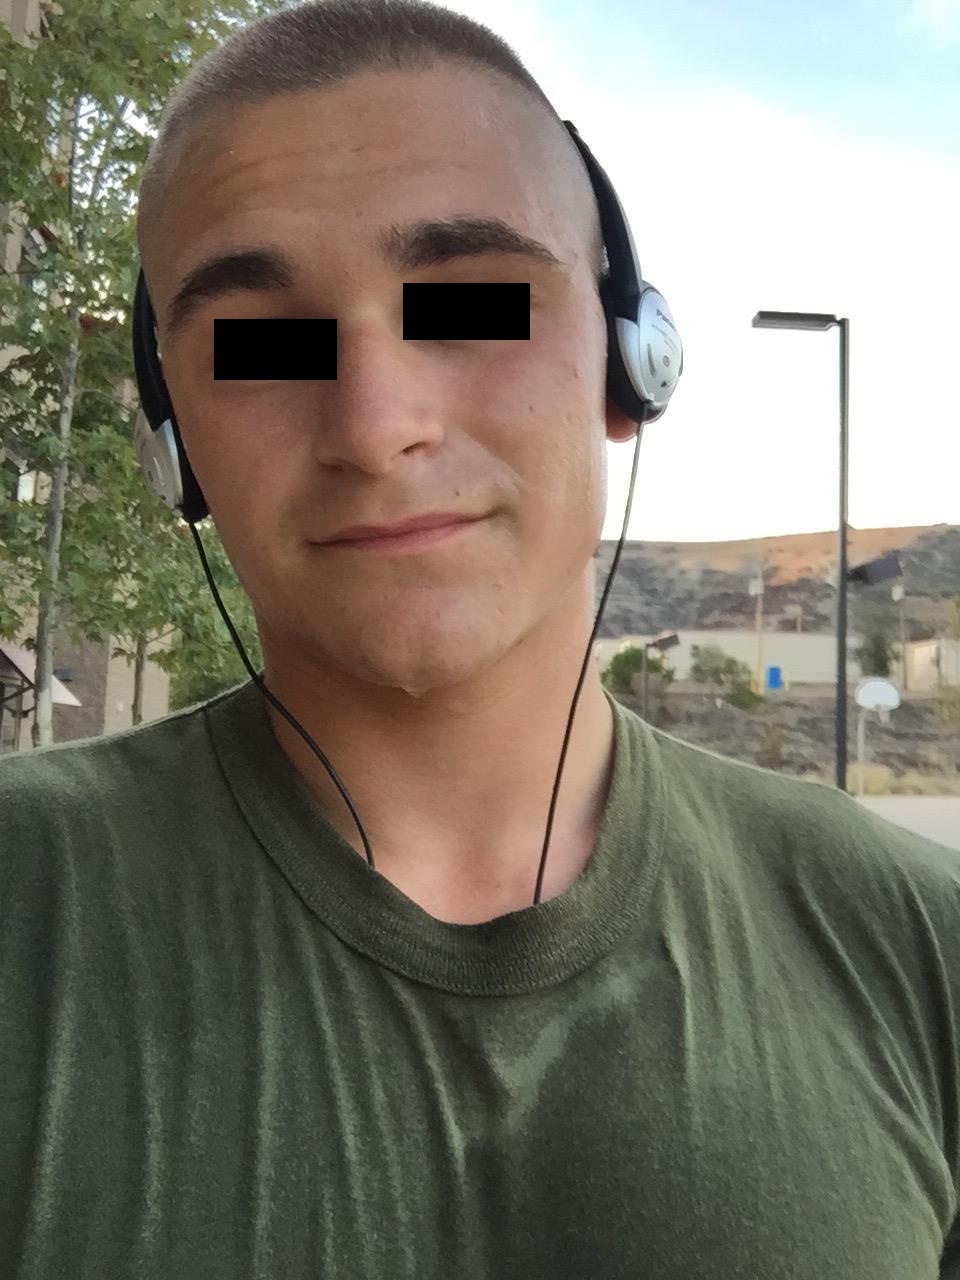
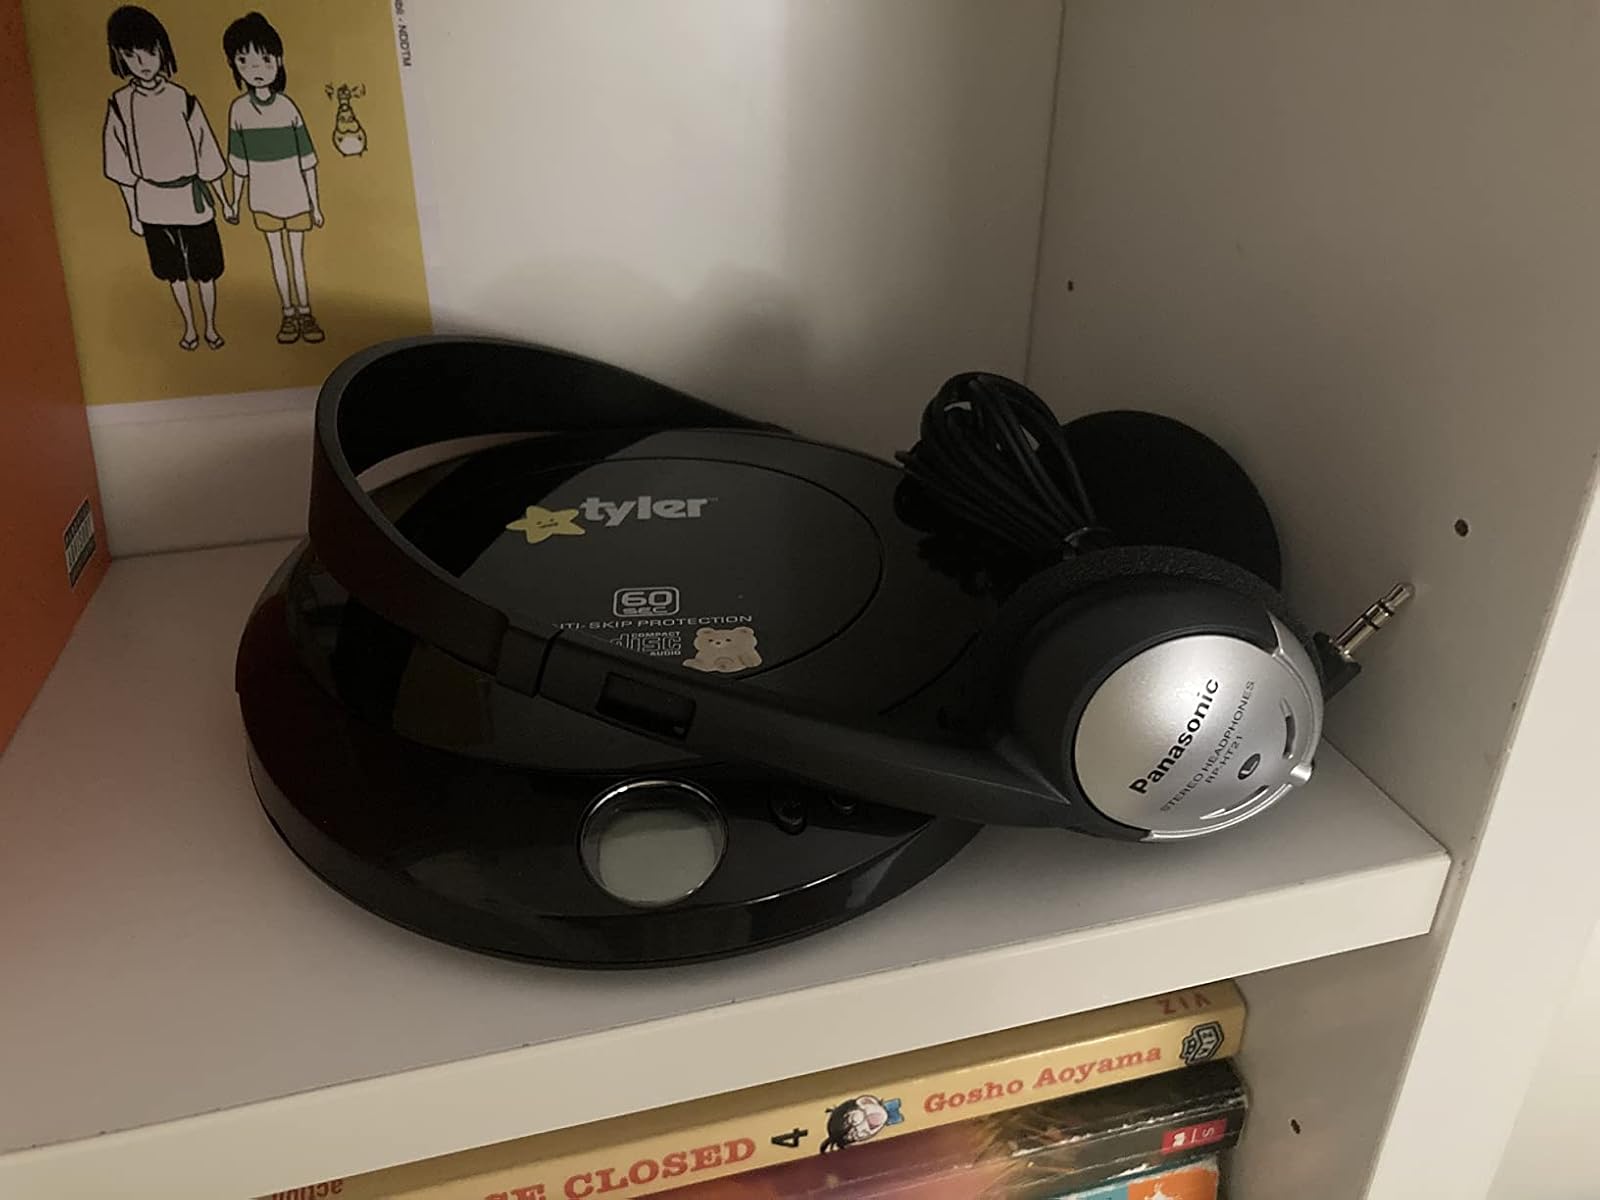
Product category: headphones
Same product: yes